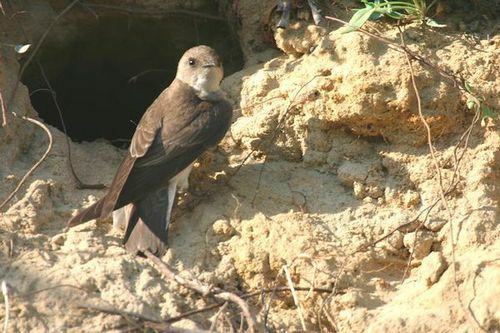
A photo of a bank swallow